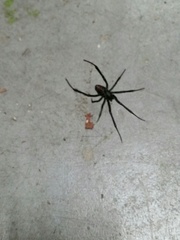
Species: Lactrodectus_hesperus